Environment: lab
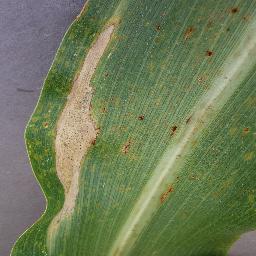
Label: northern_corn_leaf_blight